Academic relations between Iran and the United States

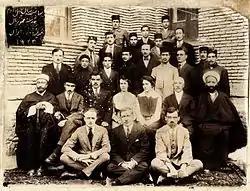
A photo of the teachers of the Memorial School in 1923 on the occasion of the forty-second anniversary of the establishment of this educational institution in Tabriz.

The Memorial School was founded in 1881 and was run by religious missionaries of the American Presbyterian sect. This school was one of the institutions founded by American expeditions that had served in the city of Tabriz since the mid-nineteenth century. Eighty Muslims and 135 Armenian and Assyrian Christians were enrolled in the school.